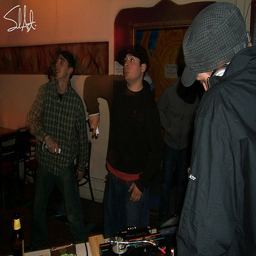
A group of people play video games at a party
Several people standing and playing video games while another is disk jockeying.
a dj and two people playing nintendo wii
Two men are playing Wii in a small room.
People that appear to be male in a room looking at something.